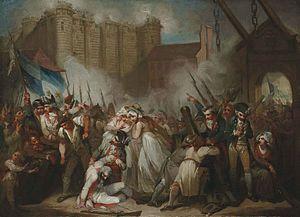
Henry Singleton est un peintre et miniaturiste anglais.
La déclaration de guerre de la nation française, sur la proposition du roi, au roi de Bohême et de Hongrie a lieu le 20 avril 1792. Tout en relançant le mouvement révolutionnaire, elle entraîne la chute de Louis XVI et ouvre une période nouvelle dans l'histoire de l'Europe.
La Rose de Versailles est un shōjo manga écrit et dessiné par Riyoko Ikeda entre 1972 et 1973 et pré-publié dans le magazine Shūkan Margaret de Shūeisha. L'autrice dessine par la suite des histoires supplémentaires où l'on retrouve les personnages du manga avant, pendant ou après les évènements de l'histoire principale. Ces histoires sont pré-publiées dans le magazine Margaret entre 2013 et 2018.